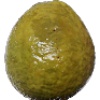
Label: guava